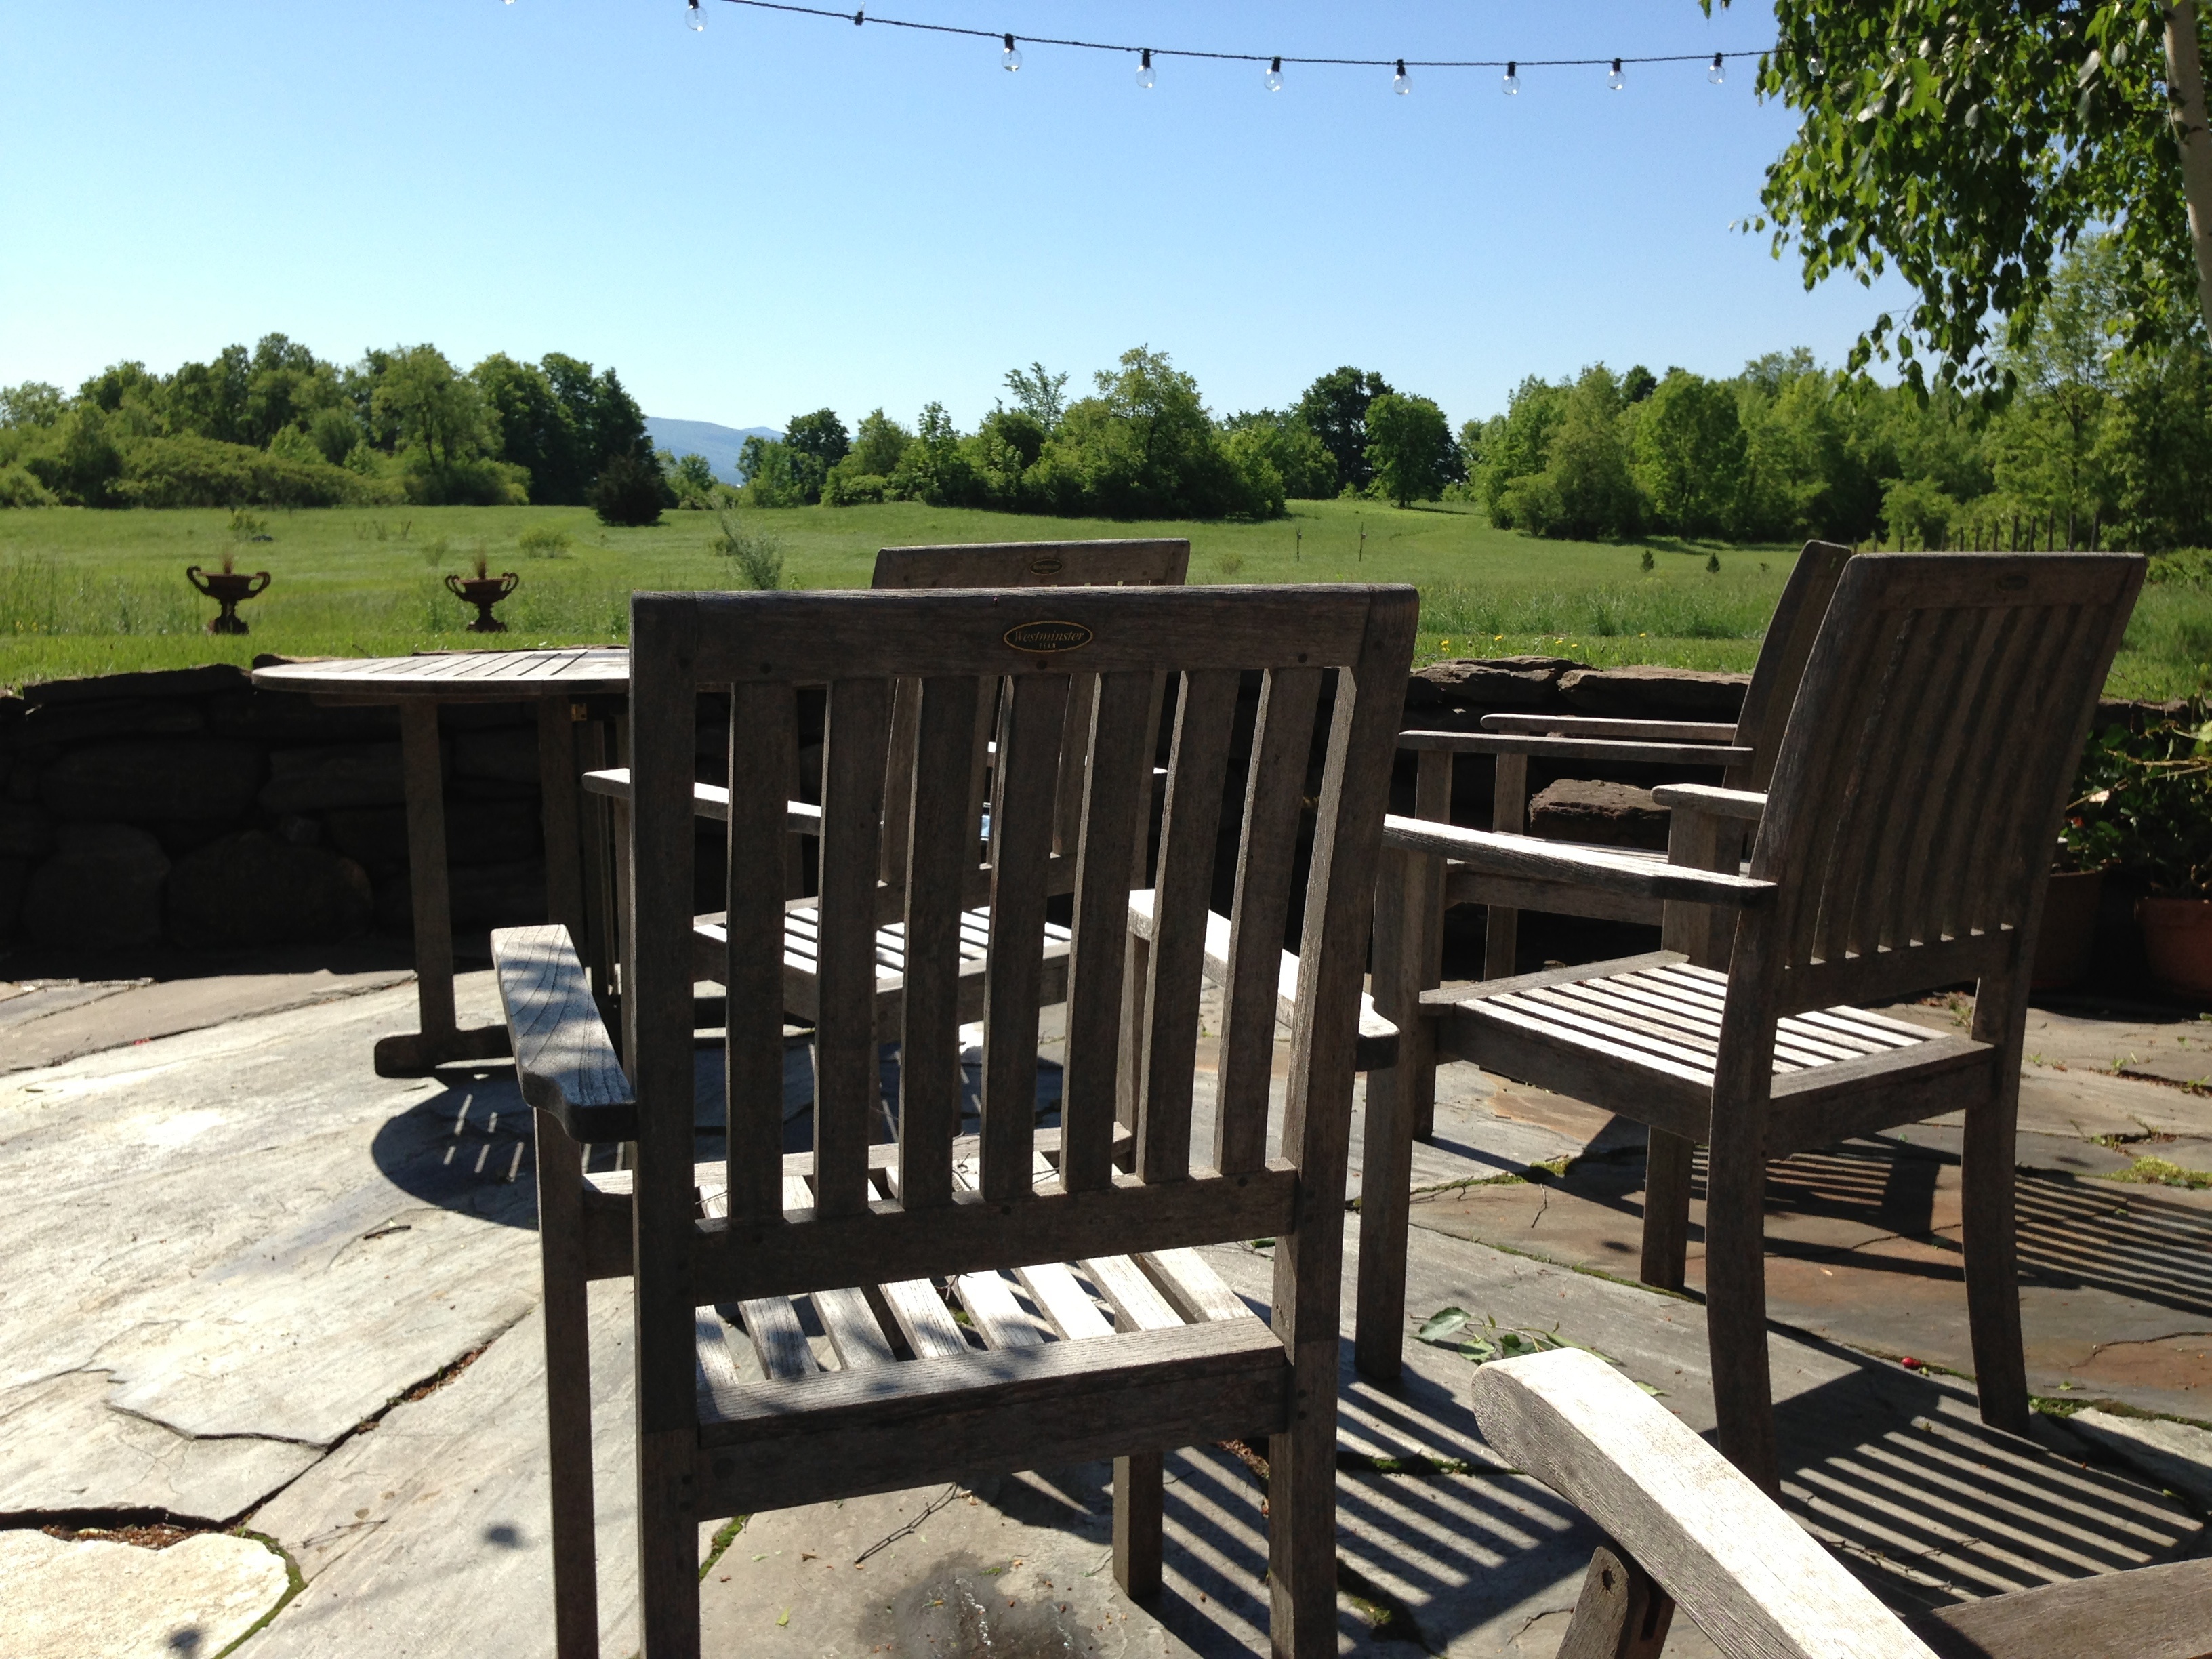
deck, cottage, backyard, property, furniture, raildog, real estate, outdoor structure